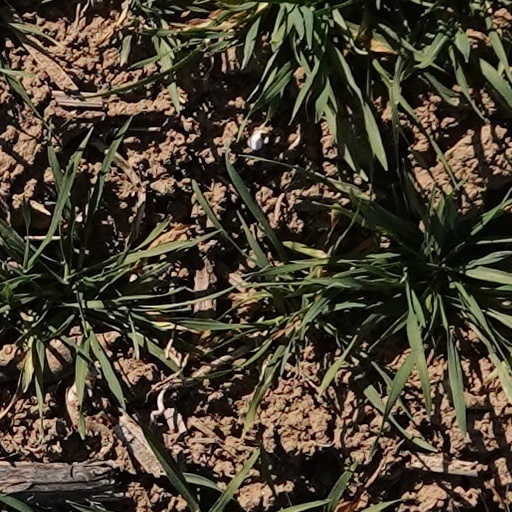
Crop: wheat